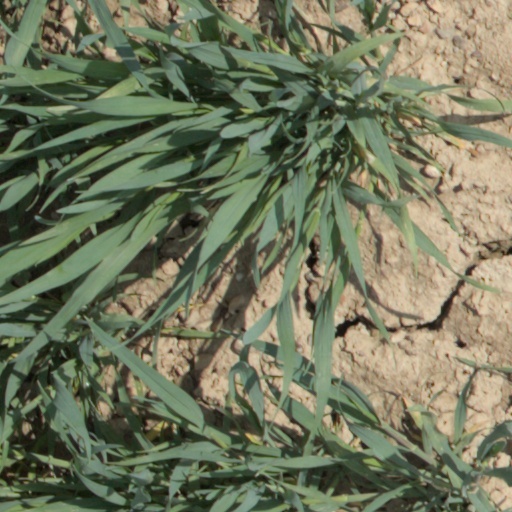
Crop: wheat